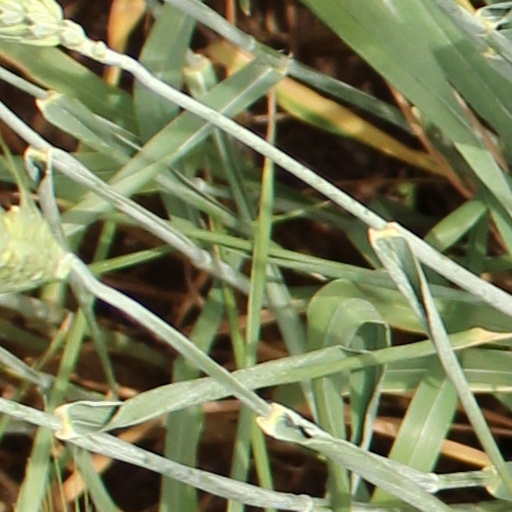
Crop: wheat